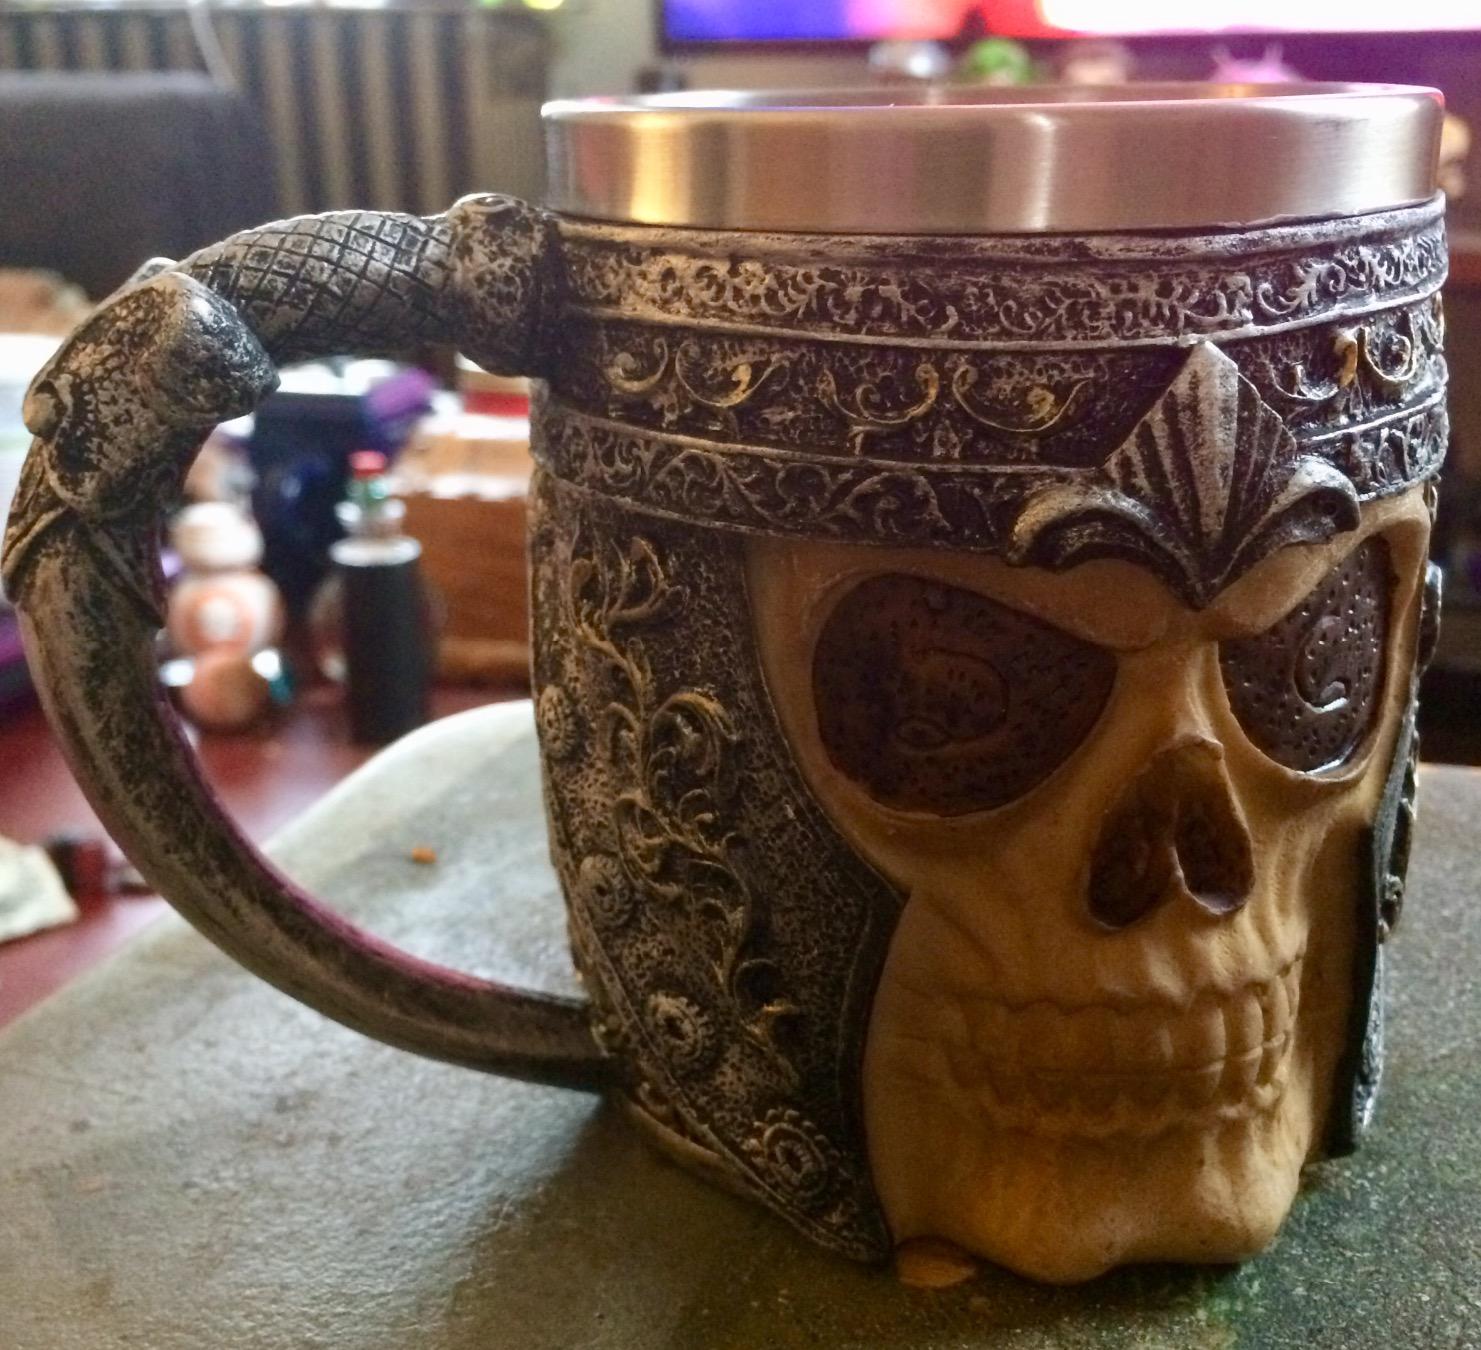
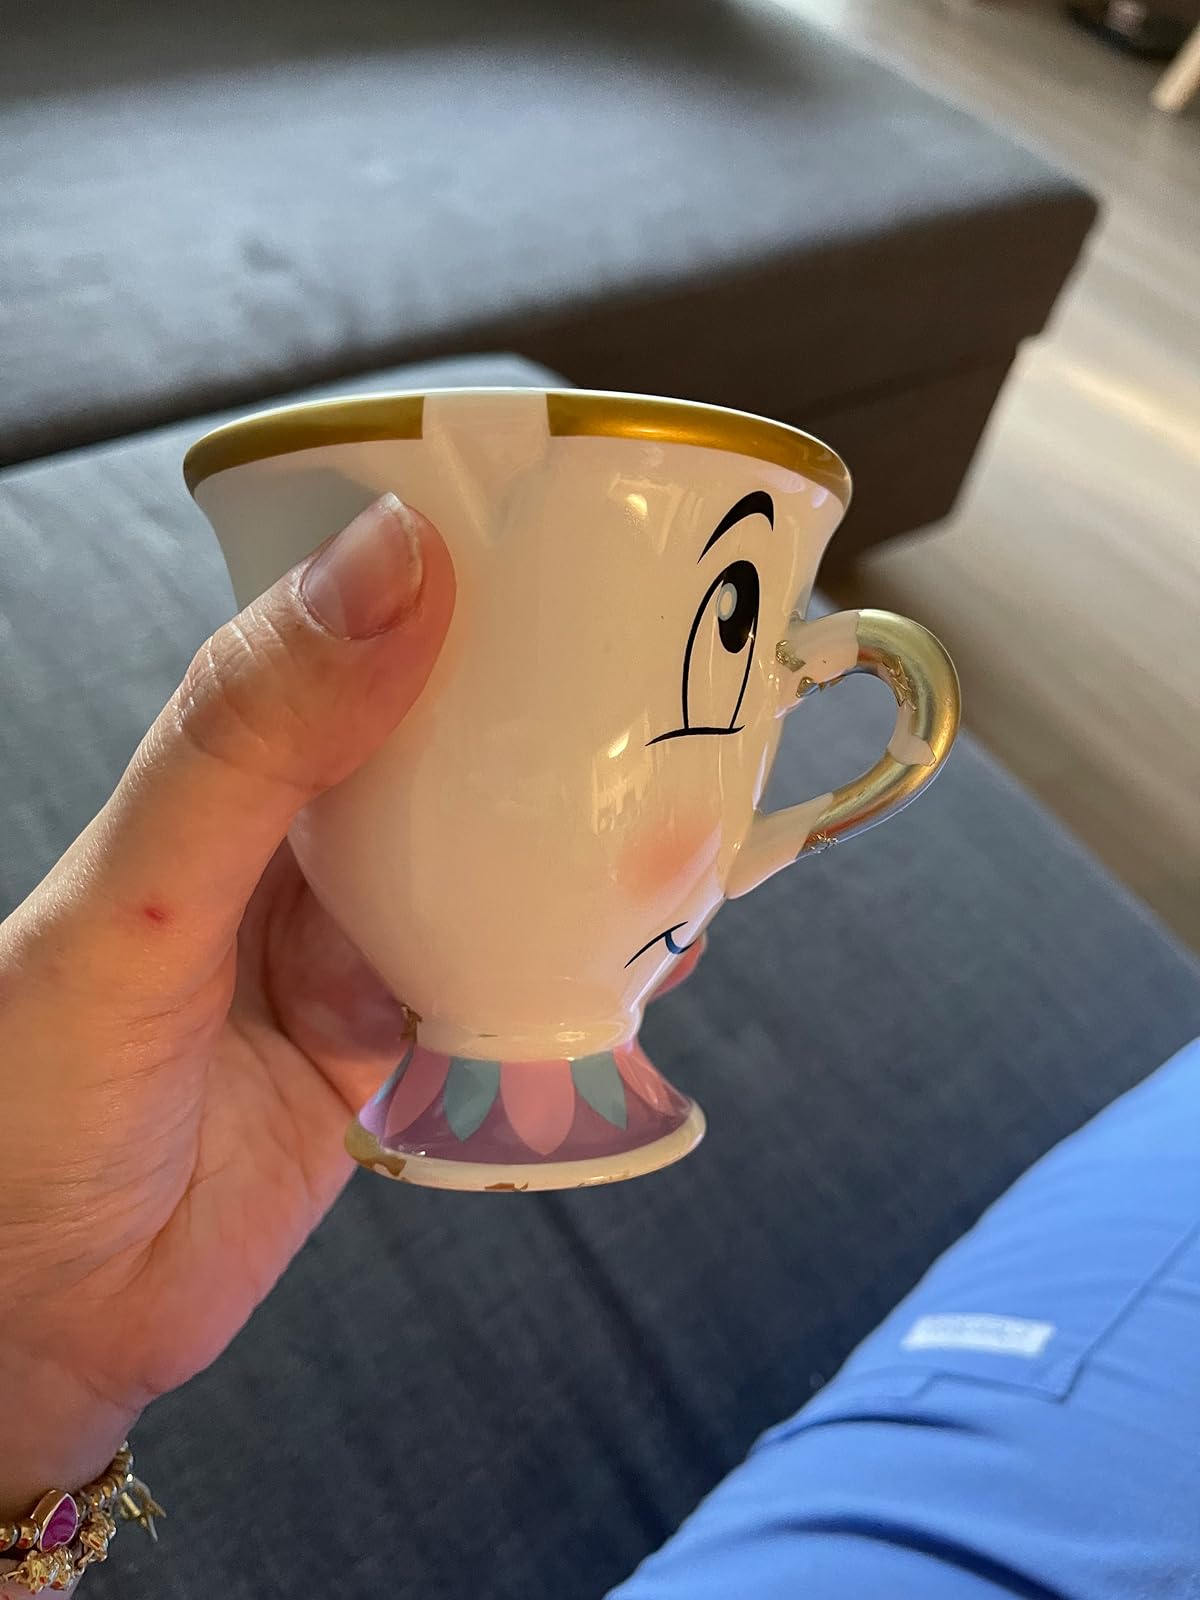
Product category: items_mug
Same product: no